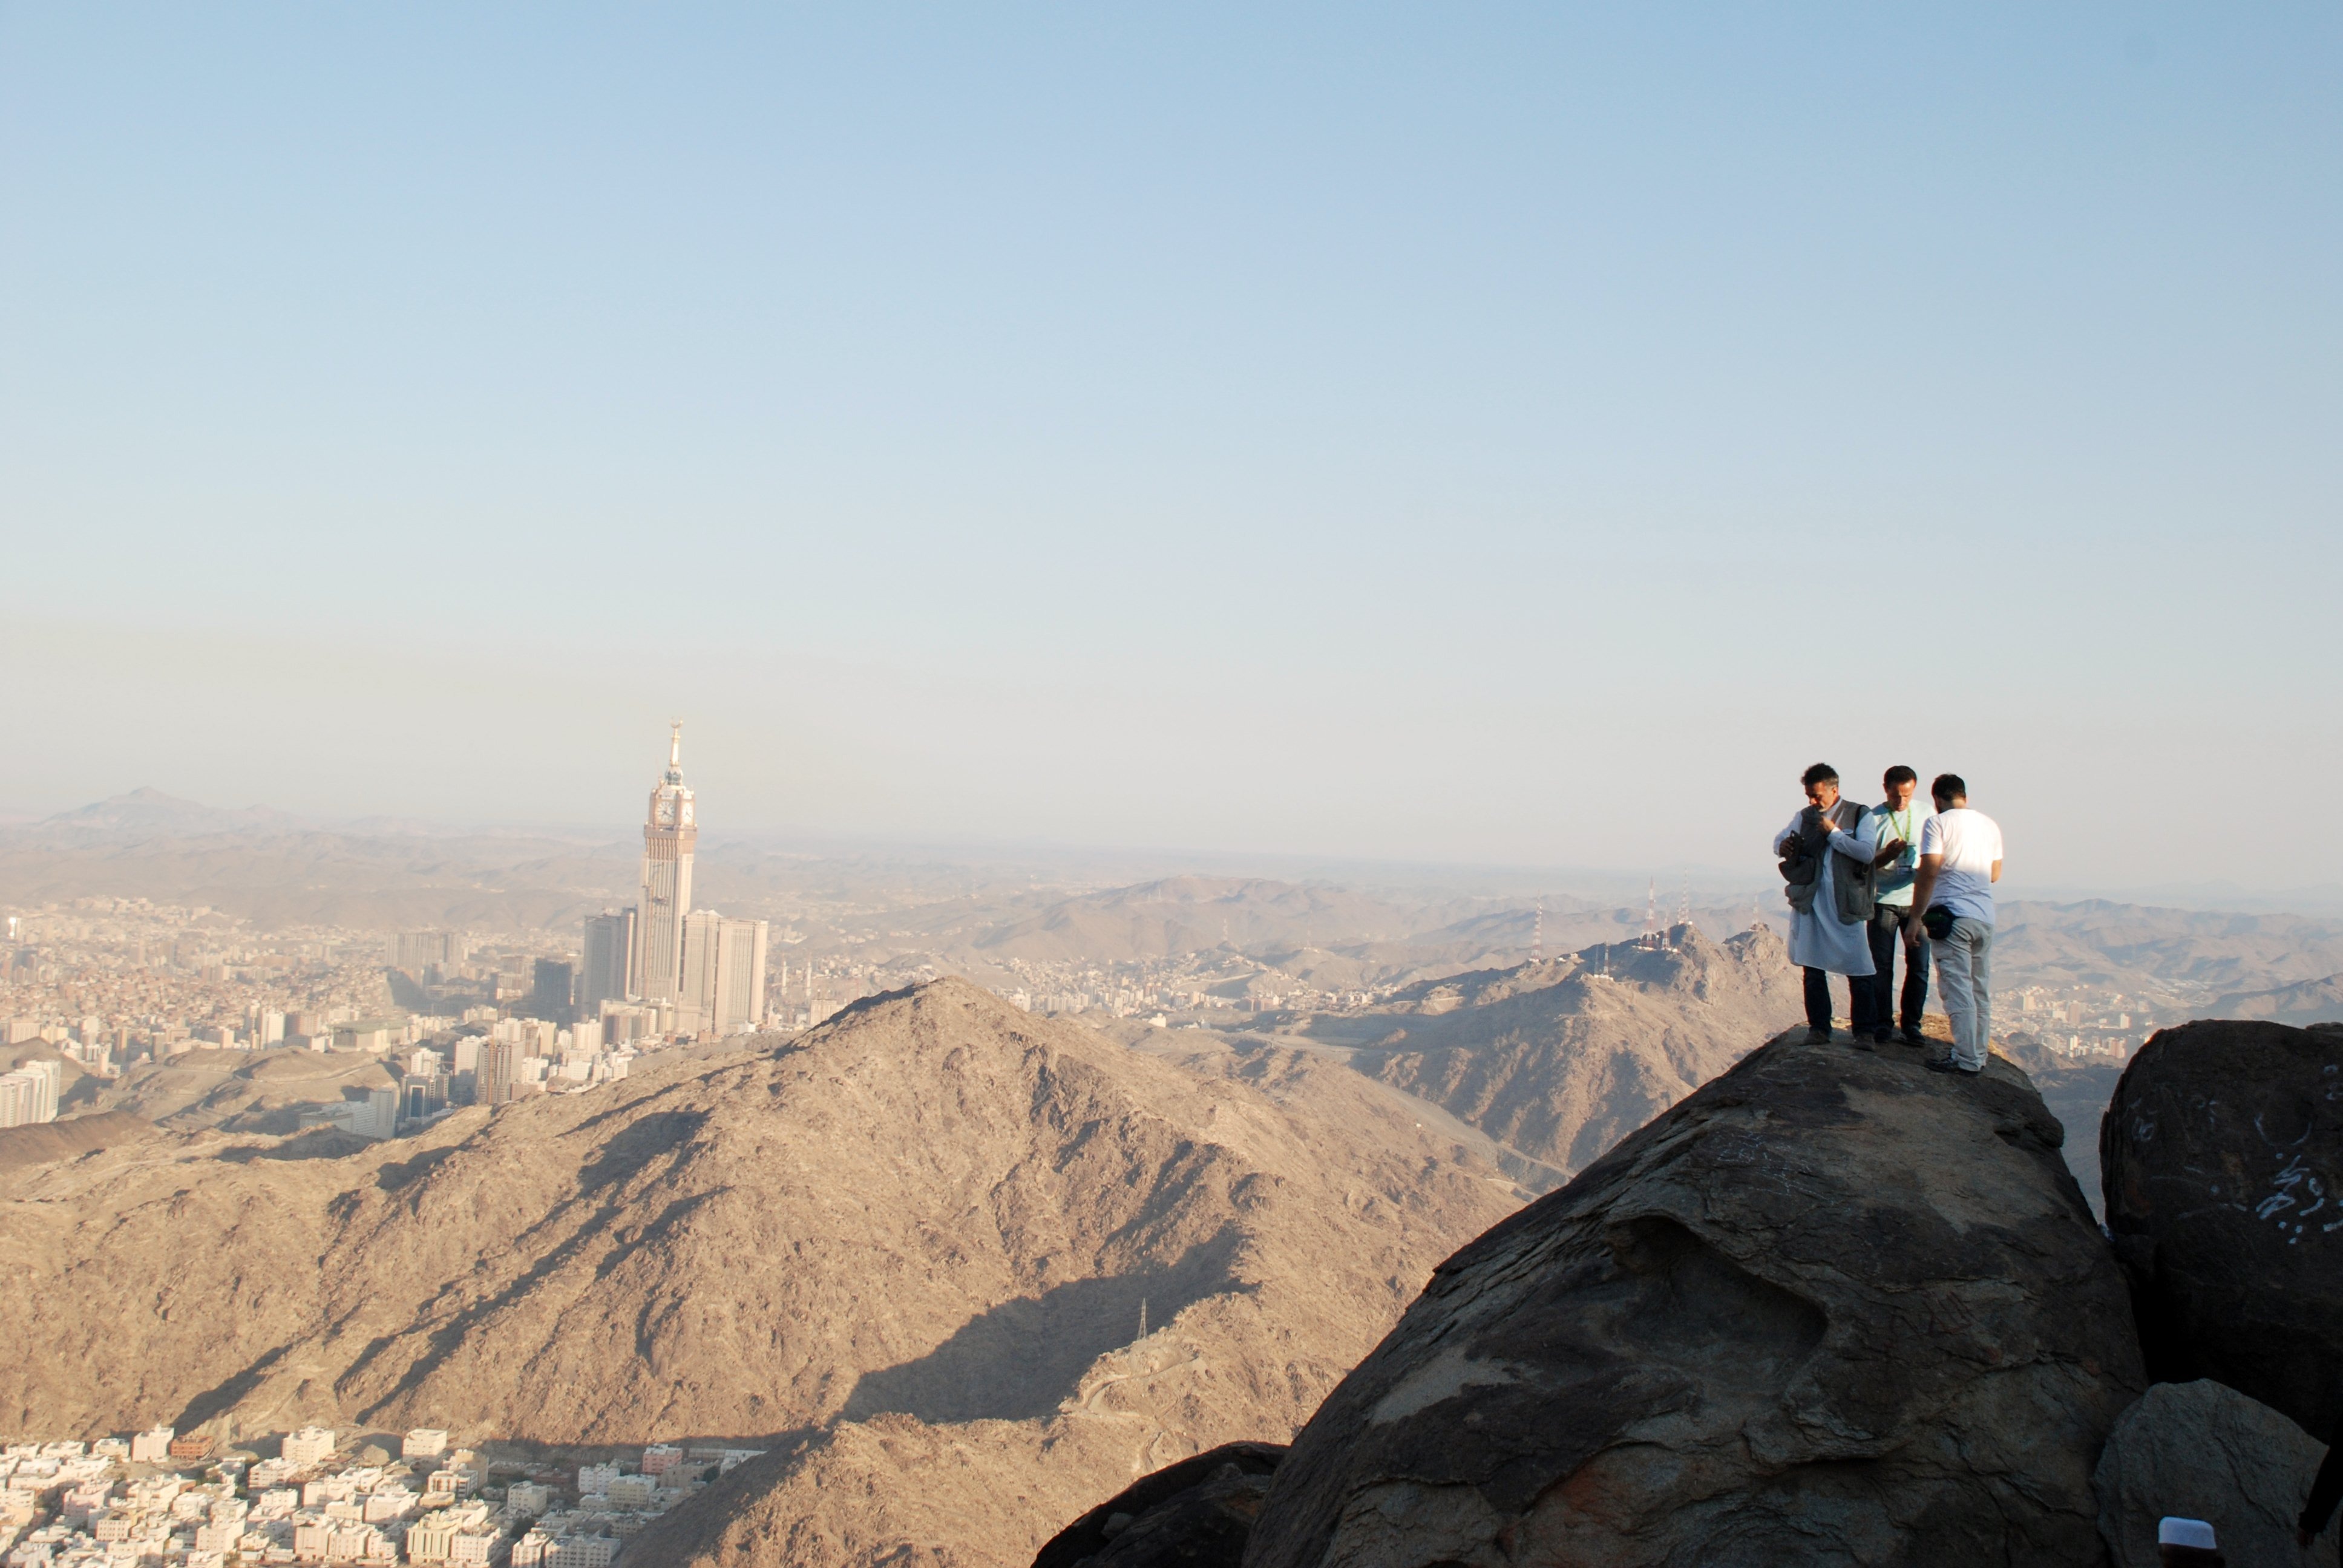
landscape, sea, nature, rock, horizon, walking, mountain, cloud, sky, sunrise, hill, adventure, view, mountain range, travel, terrain, ridge, summit, geology, mountains, cape, distant view, landform, mecca, geographical feature, mountainous landforms